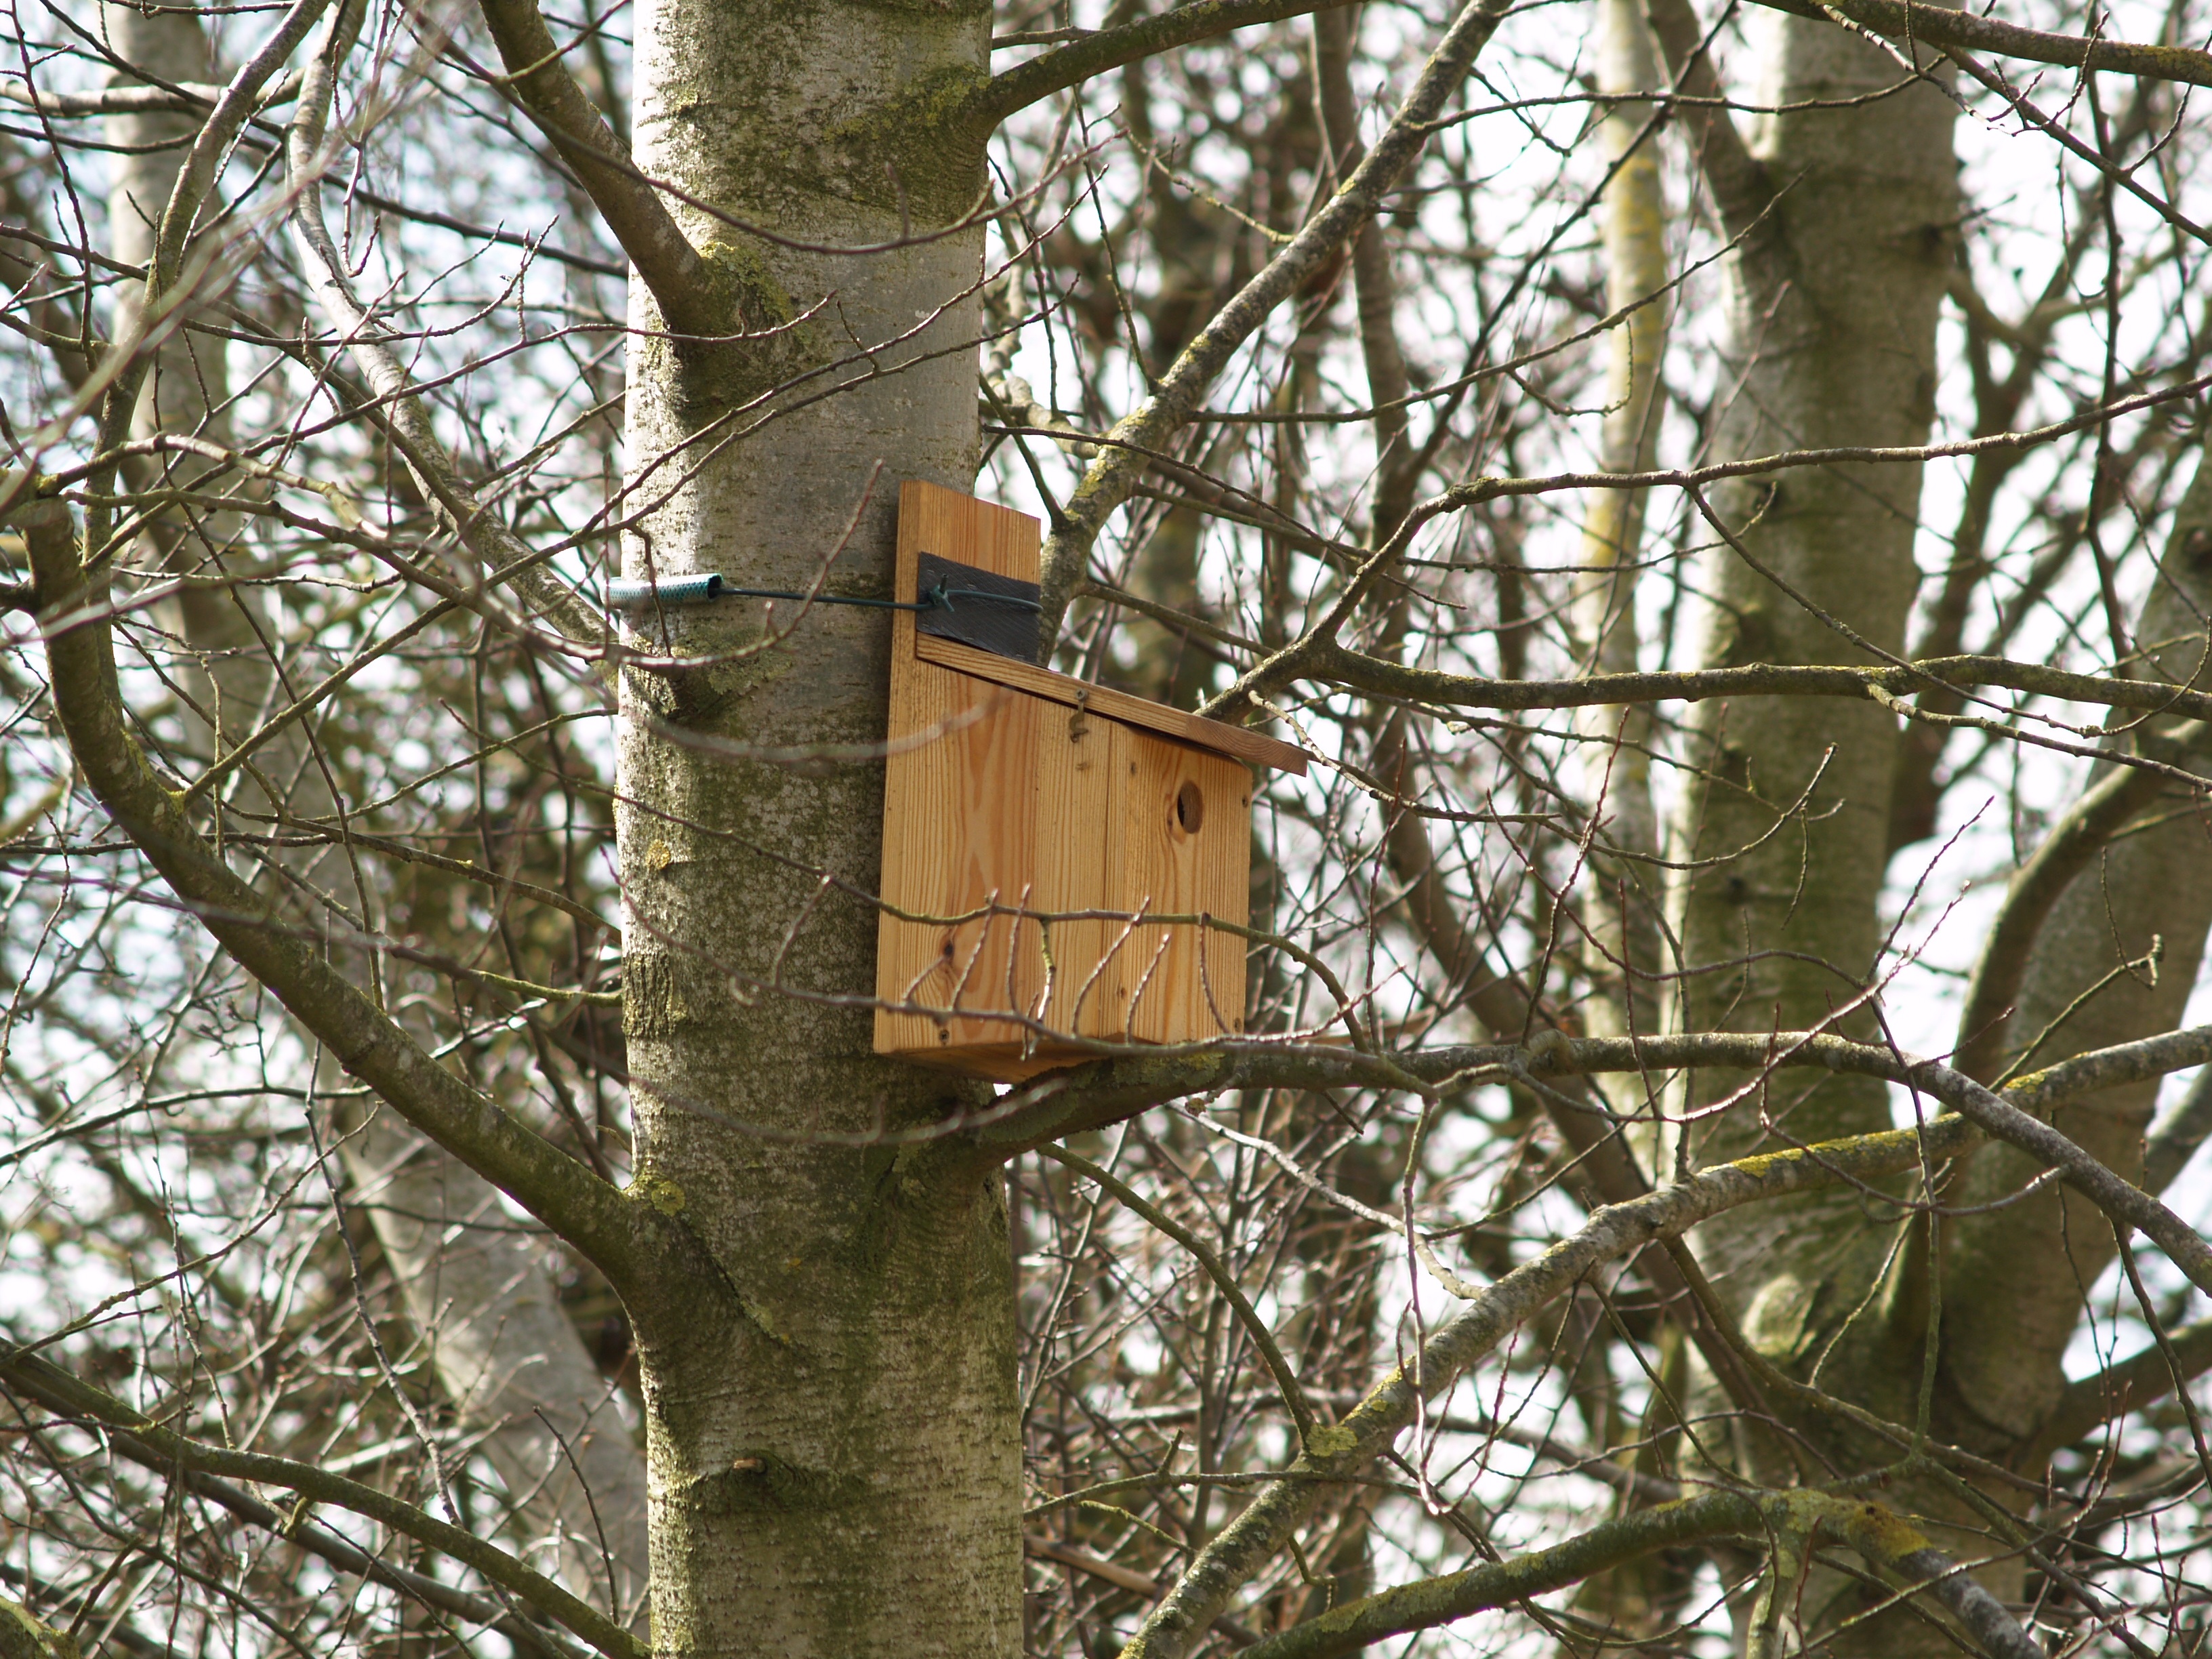
tree, nature, branch, bird, growth, plant, wood, trunk, summer, spring, season, nest, birdhouse, nesting, bird box